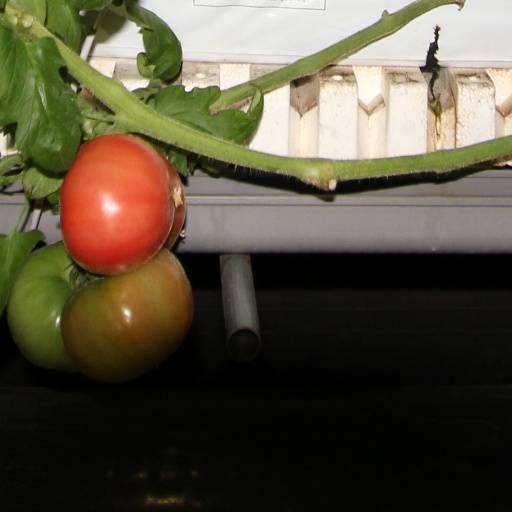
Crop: tomato